Mercury contamination in Grassy Narrows

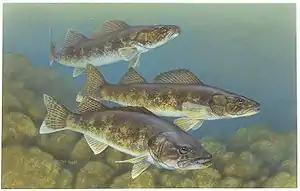
Walleye fish

In March 2003, based on a study of mercury in walleye, northern pike, large-mouth bass, and whitefish, a recommended fish consumption guideline was made and shared with local communities. It was recommended that members eat shorter, younger fish. Whitefish was recommended over walleye, pike, and bass. "Unfortunately, many fishers show a preference for longer fish, as they provide more edible flesh and a greater “trophy” value."